Fortification

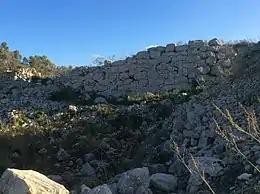
Remains of a fortified village, Borġ in-Nadur, Malta. Borġ in-Nadur is a notable example of Bronze Age fortifications.

From very early history to modern times, defensive walls have often been necessary for cities to survive in an ever-changing world of invasion and conquest. Some settlements in the Indus Valley Civilization were the first small cities to be fortified. In ancient Greece, large cyclopean stone walls fitted without mortar had been built in Mycenaean Greece, such as the ancient site of Mycenae. A Greek "phrourion" was a fortified collection of buildings used as a military garrison, and is the equivalent of the Roman castellum or fortress. These constructions mainly served the purpose of a watch tower, to guard certain roads, passes, and borders. Though smaller than a real fortress, they acted as a border guard rather than a real strongpoint to watch and maintain the border.